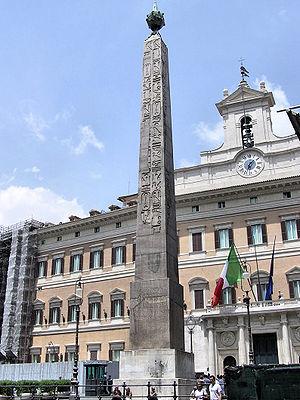
Rome est la ville qui conserve le plus grand nombre d'obélisques au monde. Ces monuments, en grande partie d'origine égyptienne, ont été transportés dans la capitale de l'Empire romain du temps d'Auguste, après la conquête de l'Égypte suite à la bataille d'Actium de 31 av. J.-C. Dans quelques cas, avec le même granite que celui utilisé par les Égyptiens, on a fabriqué des obélisques directement à l'époque romaine : les monolithes sont toutefois restés privés d'inscriptions, ou alors copiaient, avec des erreurs, les hiéroglyphes des modèles de l'époque pharaonique.
Psammétique II est un pharaon de la XXVIᵉ dynastie, régnant de -595 à -589. C'est le fils de Nékao II.
Le palais Montecitorio est un palais situé à Rome, en Italie, qui est actuellement le siège de la Chambre des députés italienne.
L'Ara Pacis ou Autel de la Paix est un monument de la Rome antique édifié par le premier empereur romain Auguste entre 13 et 9 av. J.-C., en l'honneur de Pax, déesse de la Paix. Il se trouve sur la Via Flaminia dans la zone septentrionale du Champ de Mars, dédiée à la célébration des victoires romaines. C'est un lieu symbolique du retour à la Paix car c'est là que les soldats et leur commandant, de retour de leur campagne militaire, effectuent les rites qui clôturent leur activité guerrière.